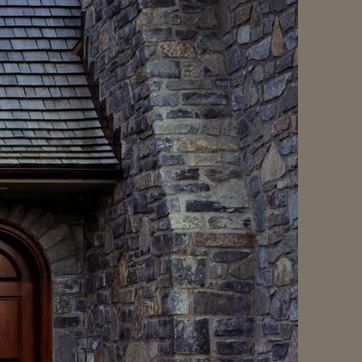
Material: stone